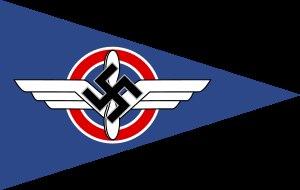
L'Association allemande des sports aériens, en allemand : « Deutscher Luftsportverband », était une organisation mise en place par le Parti nazi, en mars 1933, pour établir une base uniforme de pilotes militaires. Son président était Hermann Göring et son vice-président Ernst Röhm.